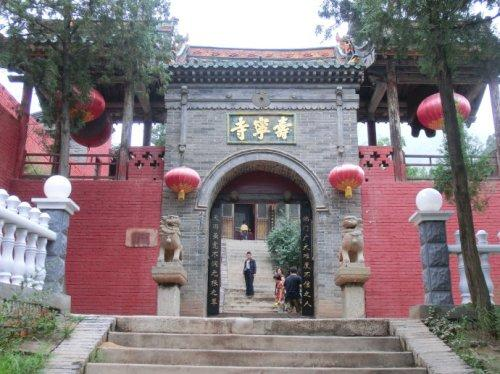
地标名称：寿宁寺
所在城市：忻州市·原平市